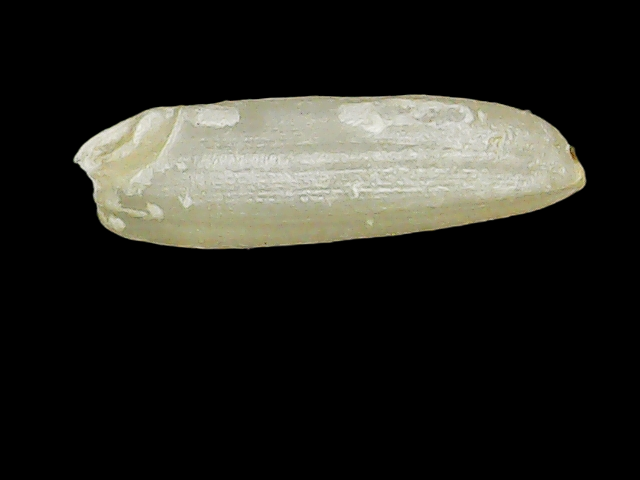
Rice variety: Binadhan26